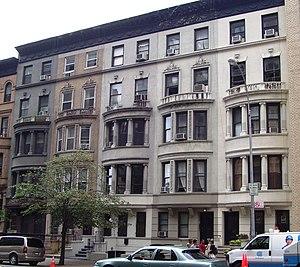
Le brownstone désigne en anglais un grès rouge du Trias utilisé pour la construction de maisons urbaines. Les premières « brownstones » sont édifiées au milieu du XIXᵉ siècle à New York. La pierre fut utilisée dans le monde entier avant d'être abandonnée vers 1900 à cause de sa fragilité. Les carrières utilisées pour New York étaient situées dans le New Jersey et dans le Connecticut. Parfois ce matériau était importé d'Allemagne.
La 96ᵉ Rue est une voie de circulation à double sens de l'arrondissement de Manhattan, dans les quartiers de l'Upper East Side et de l'Upper West Side à New York.